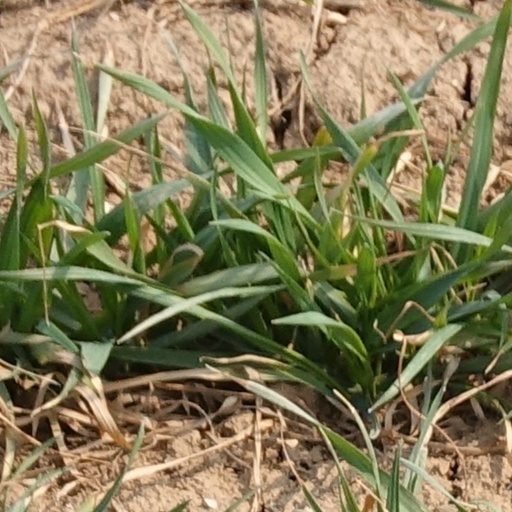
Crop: wheat